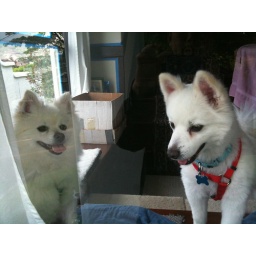
The boys enjoy the window seat in the NW corner of the house. Anton esprc